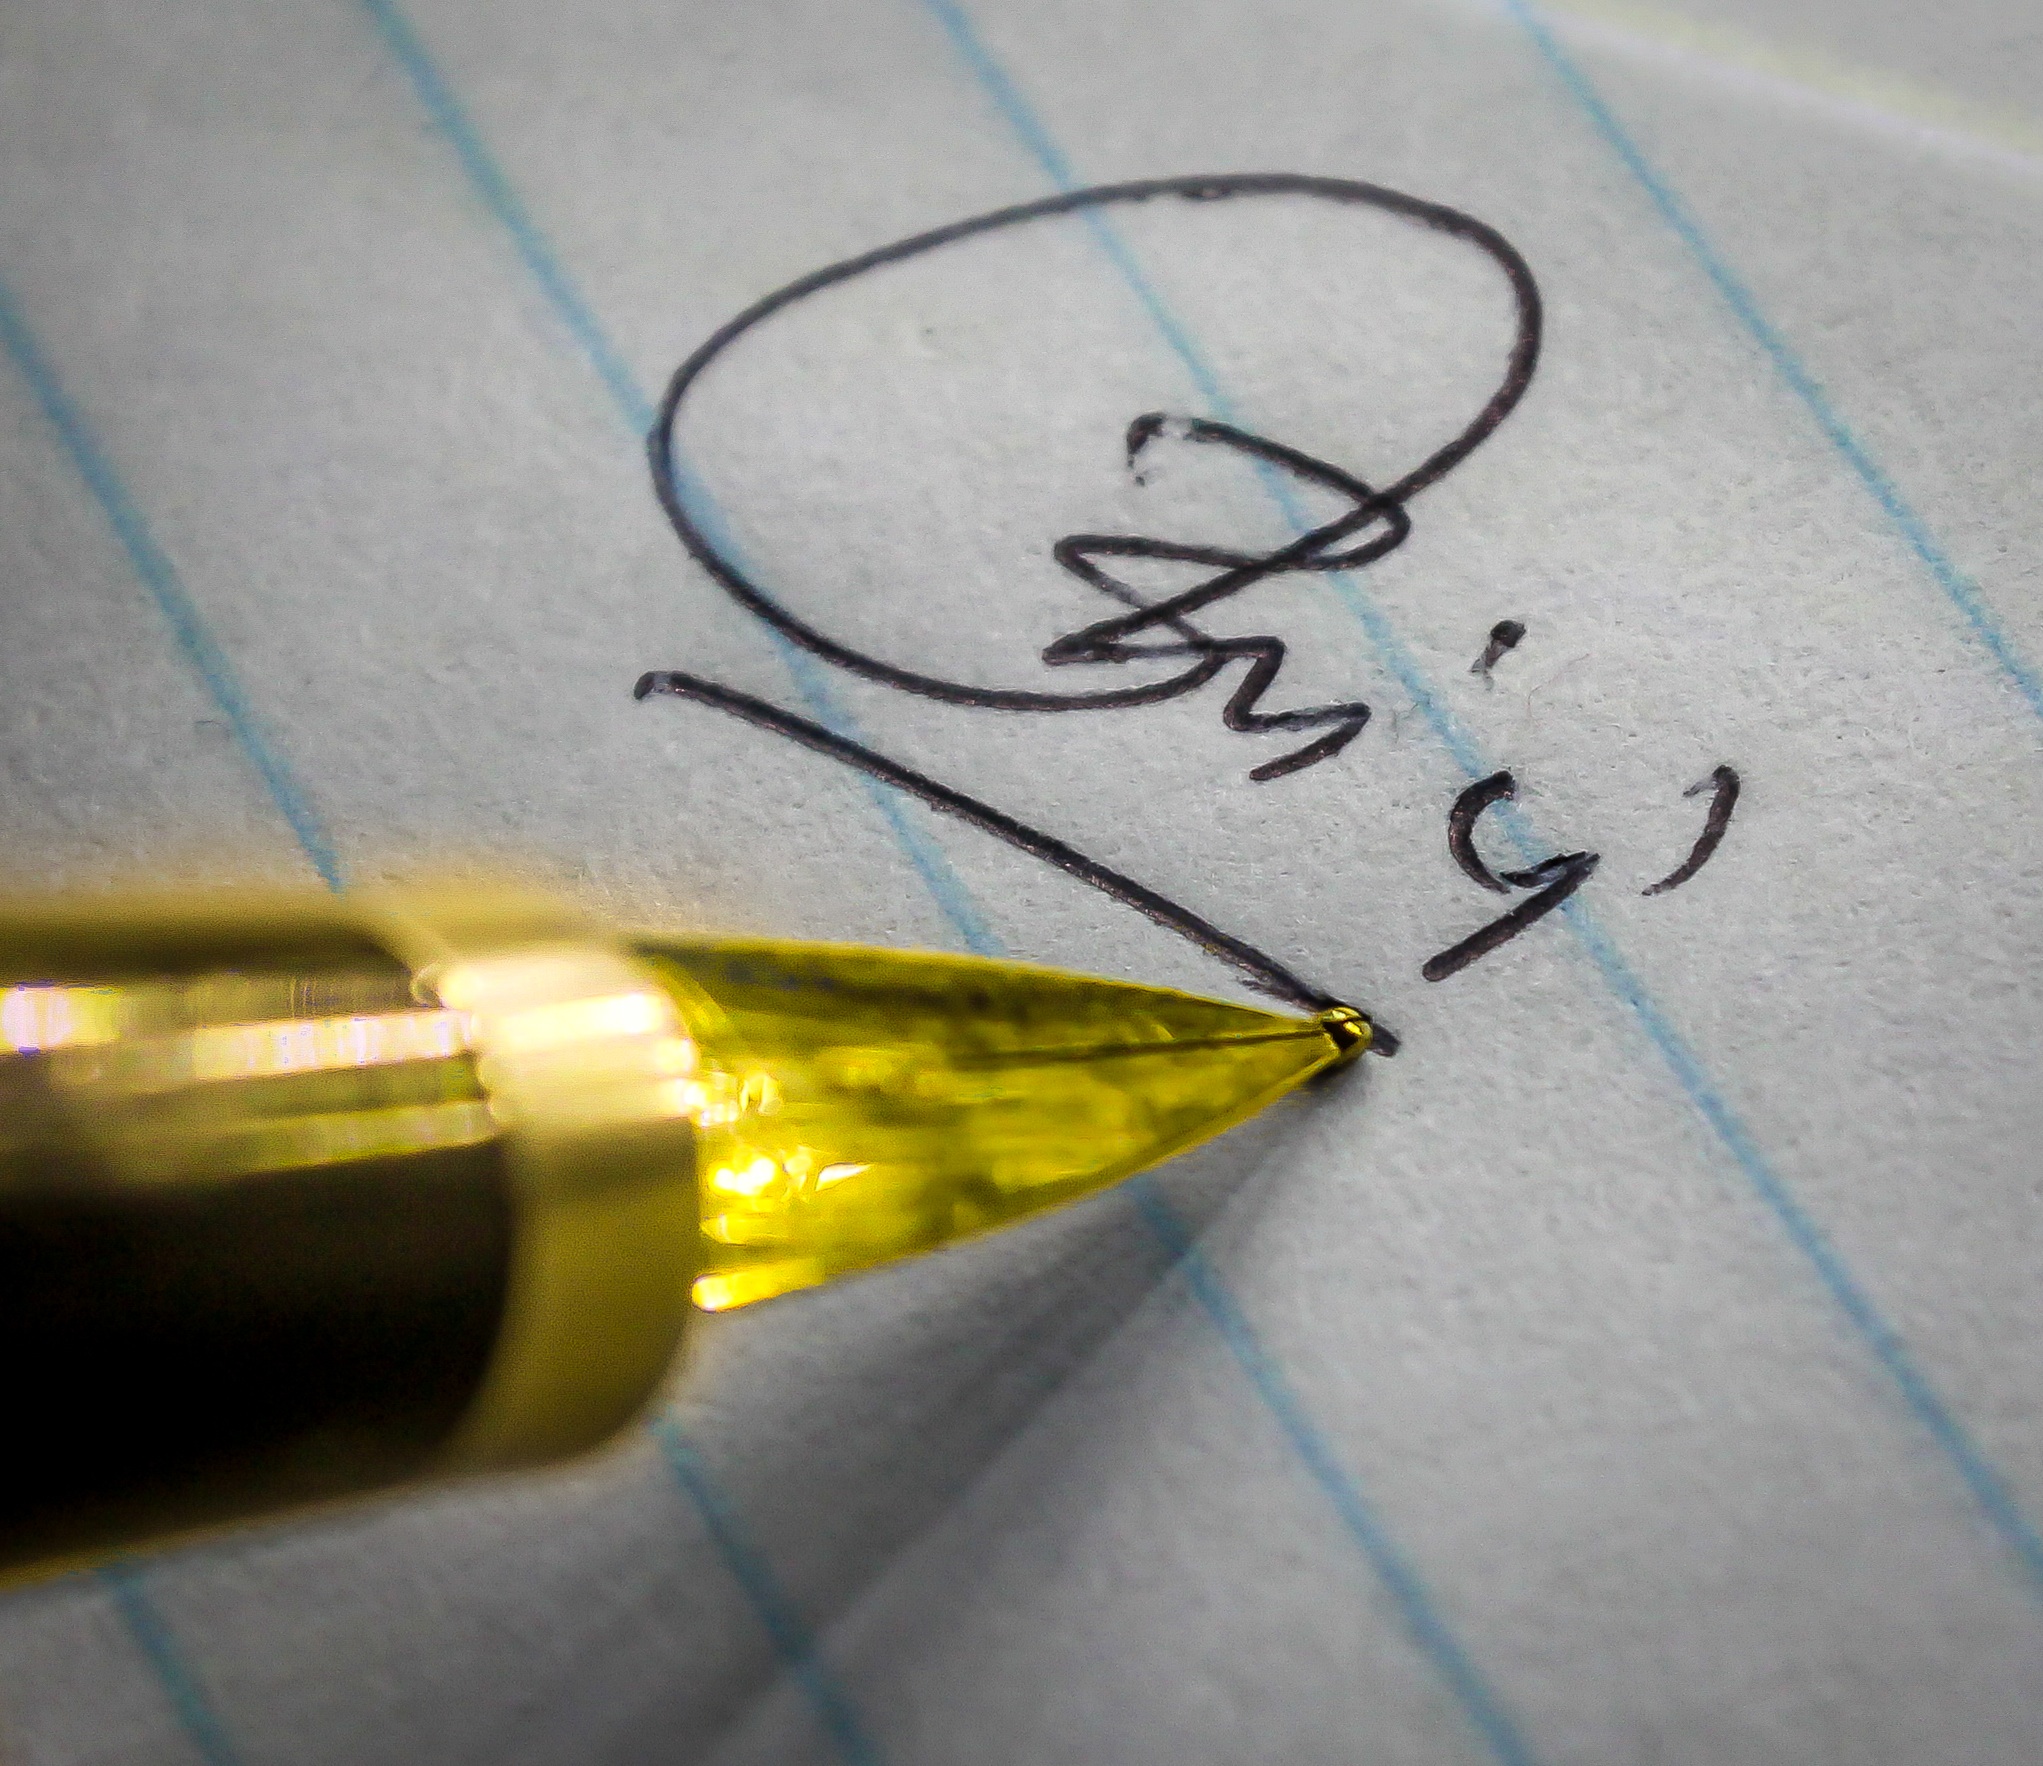
writing, line, color, blue, yellow, art, handwriting, calligraphy, shape